Sibovc Coal Mine

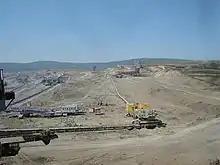
Sibovc Coal Mine

The Sibovc Coal Mine is a coal mine in Kosovo. The mine is located in Obiliq in District of Pristina. The mine has coal reserves amounting to 1 billion tonnes of lignite, one of the largest lignite reserves in Europe.